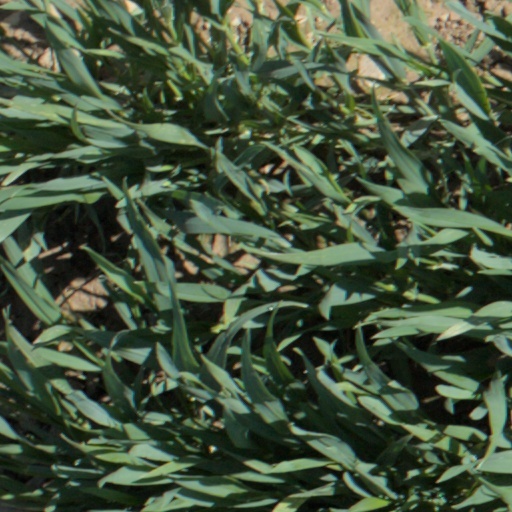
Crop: wheat